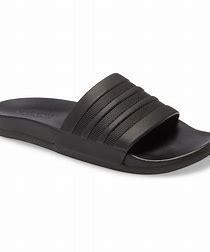
Brand: Adidas
Model: Adilette Comfort